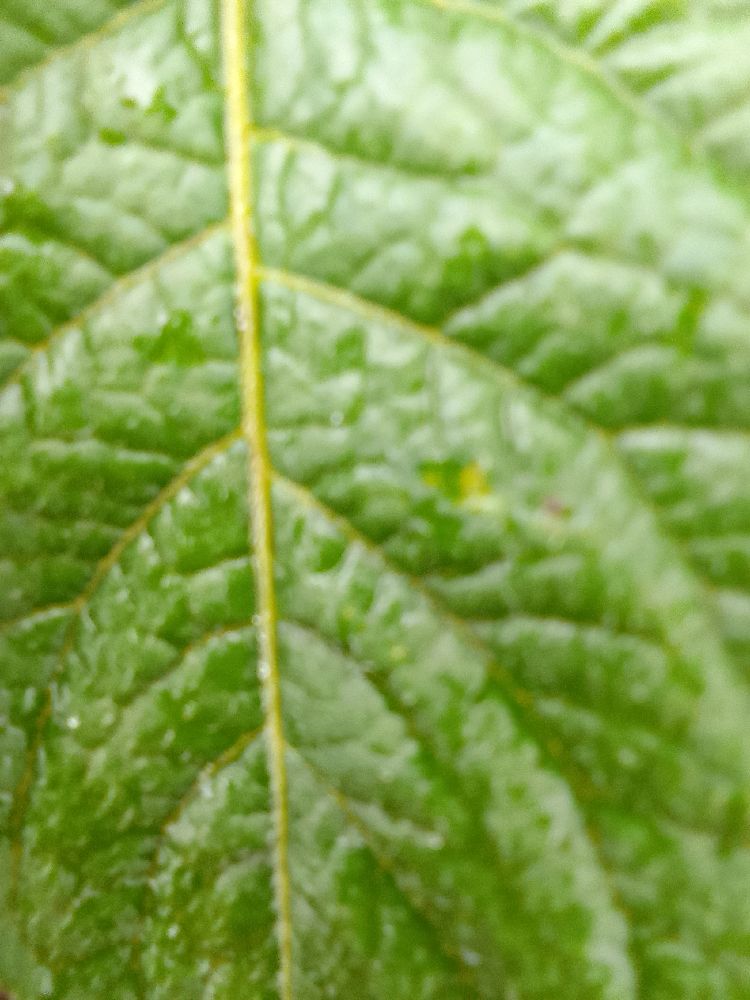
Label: Healthy